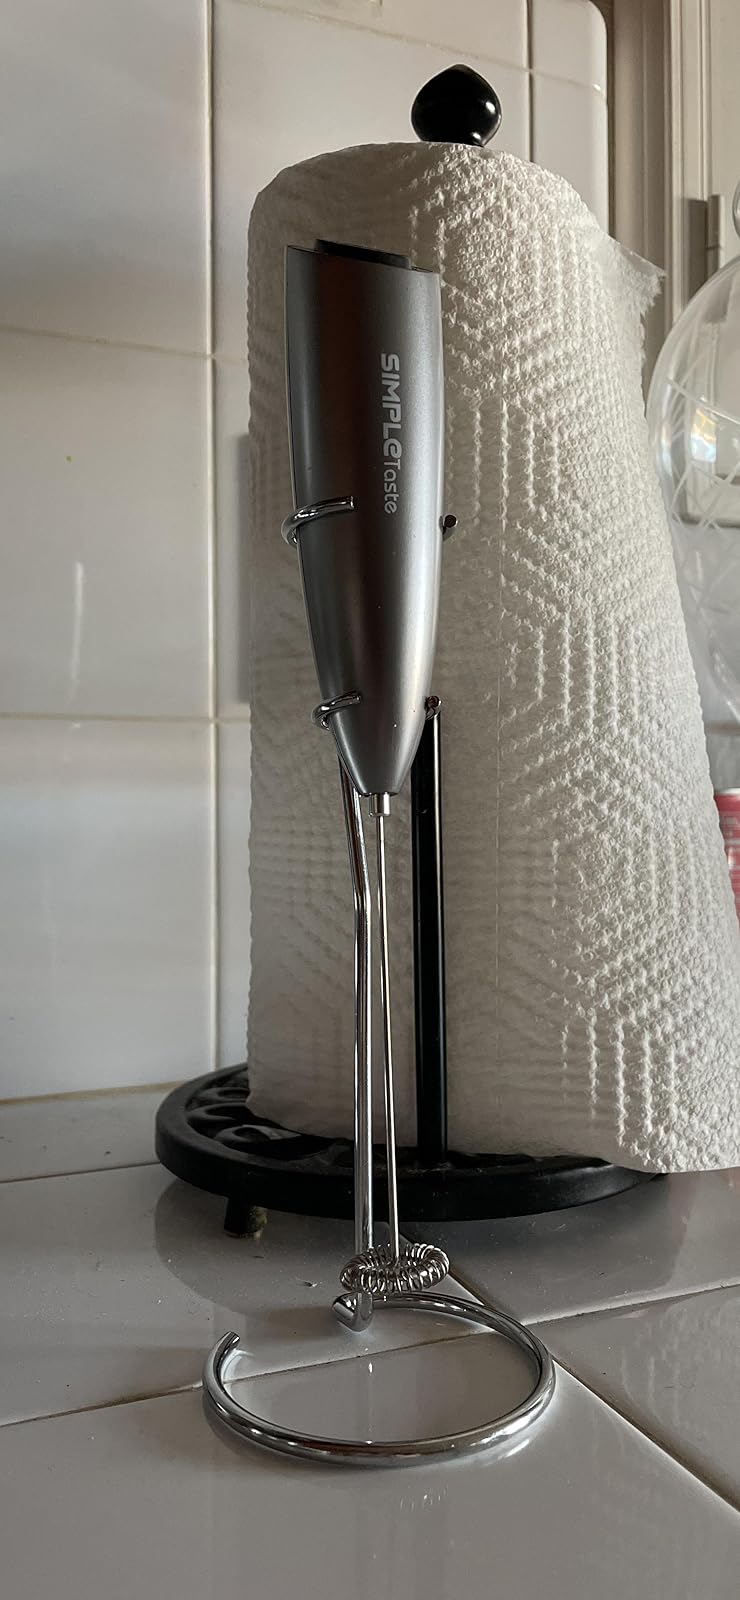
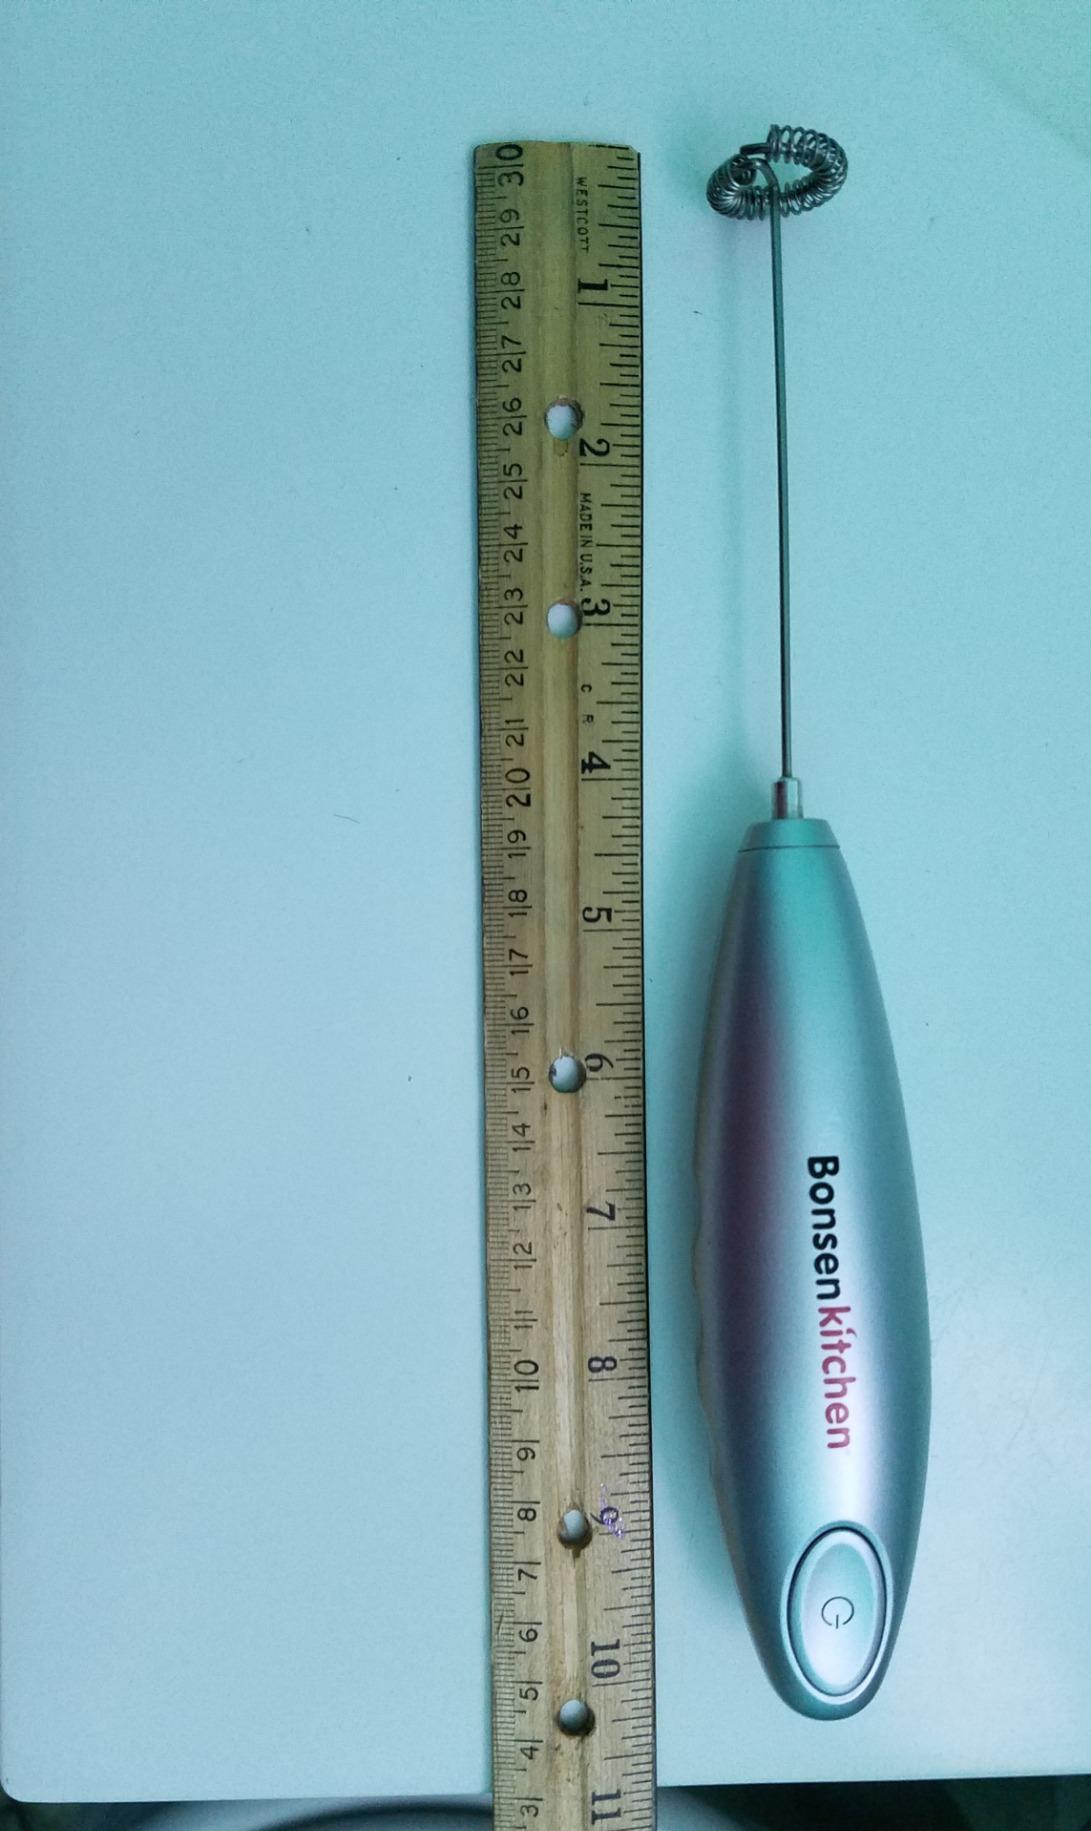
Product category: items_mixer
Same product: no